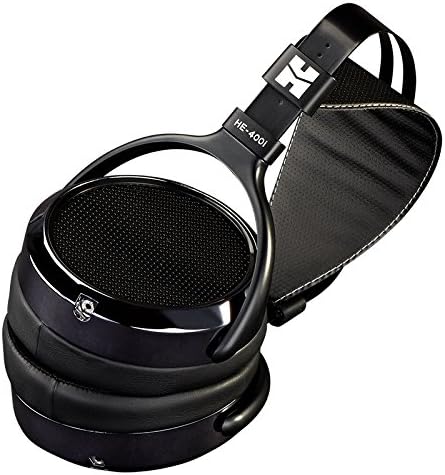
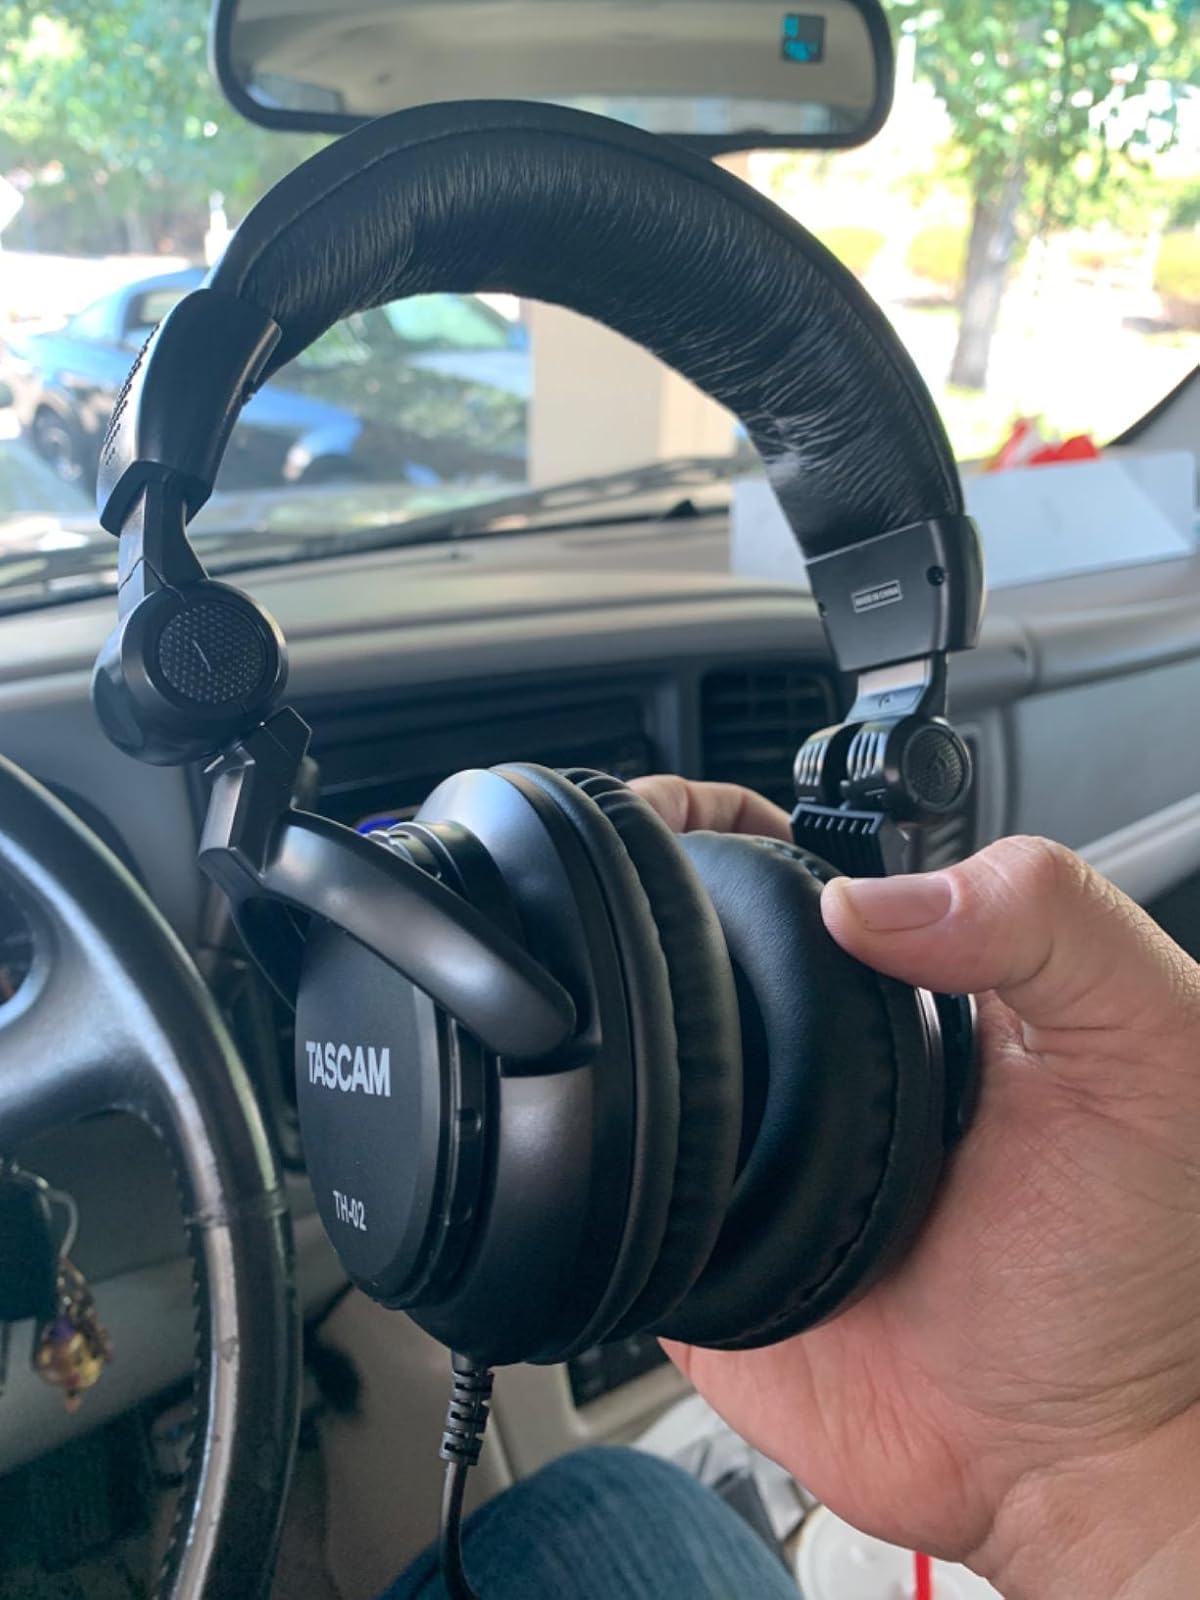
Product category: headphones
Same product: no